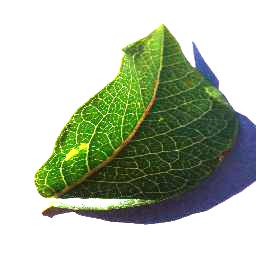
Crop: blueberry
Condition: healthy